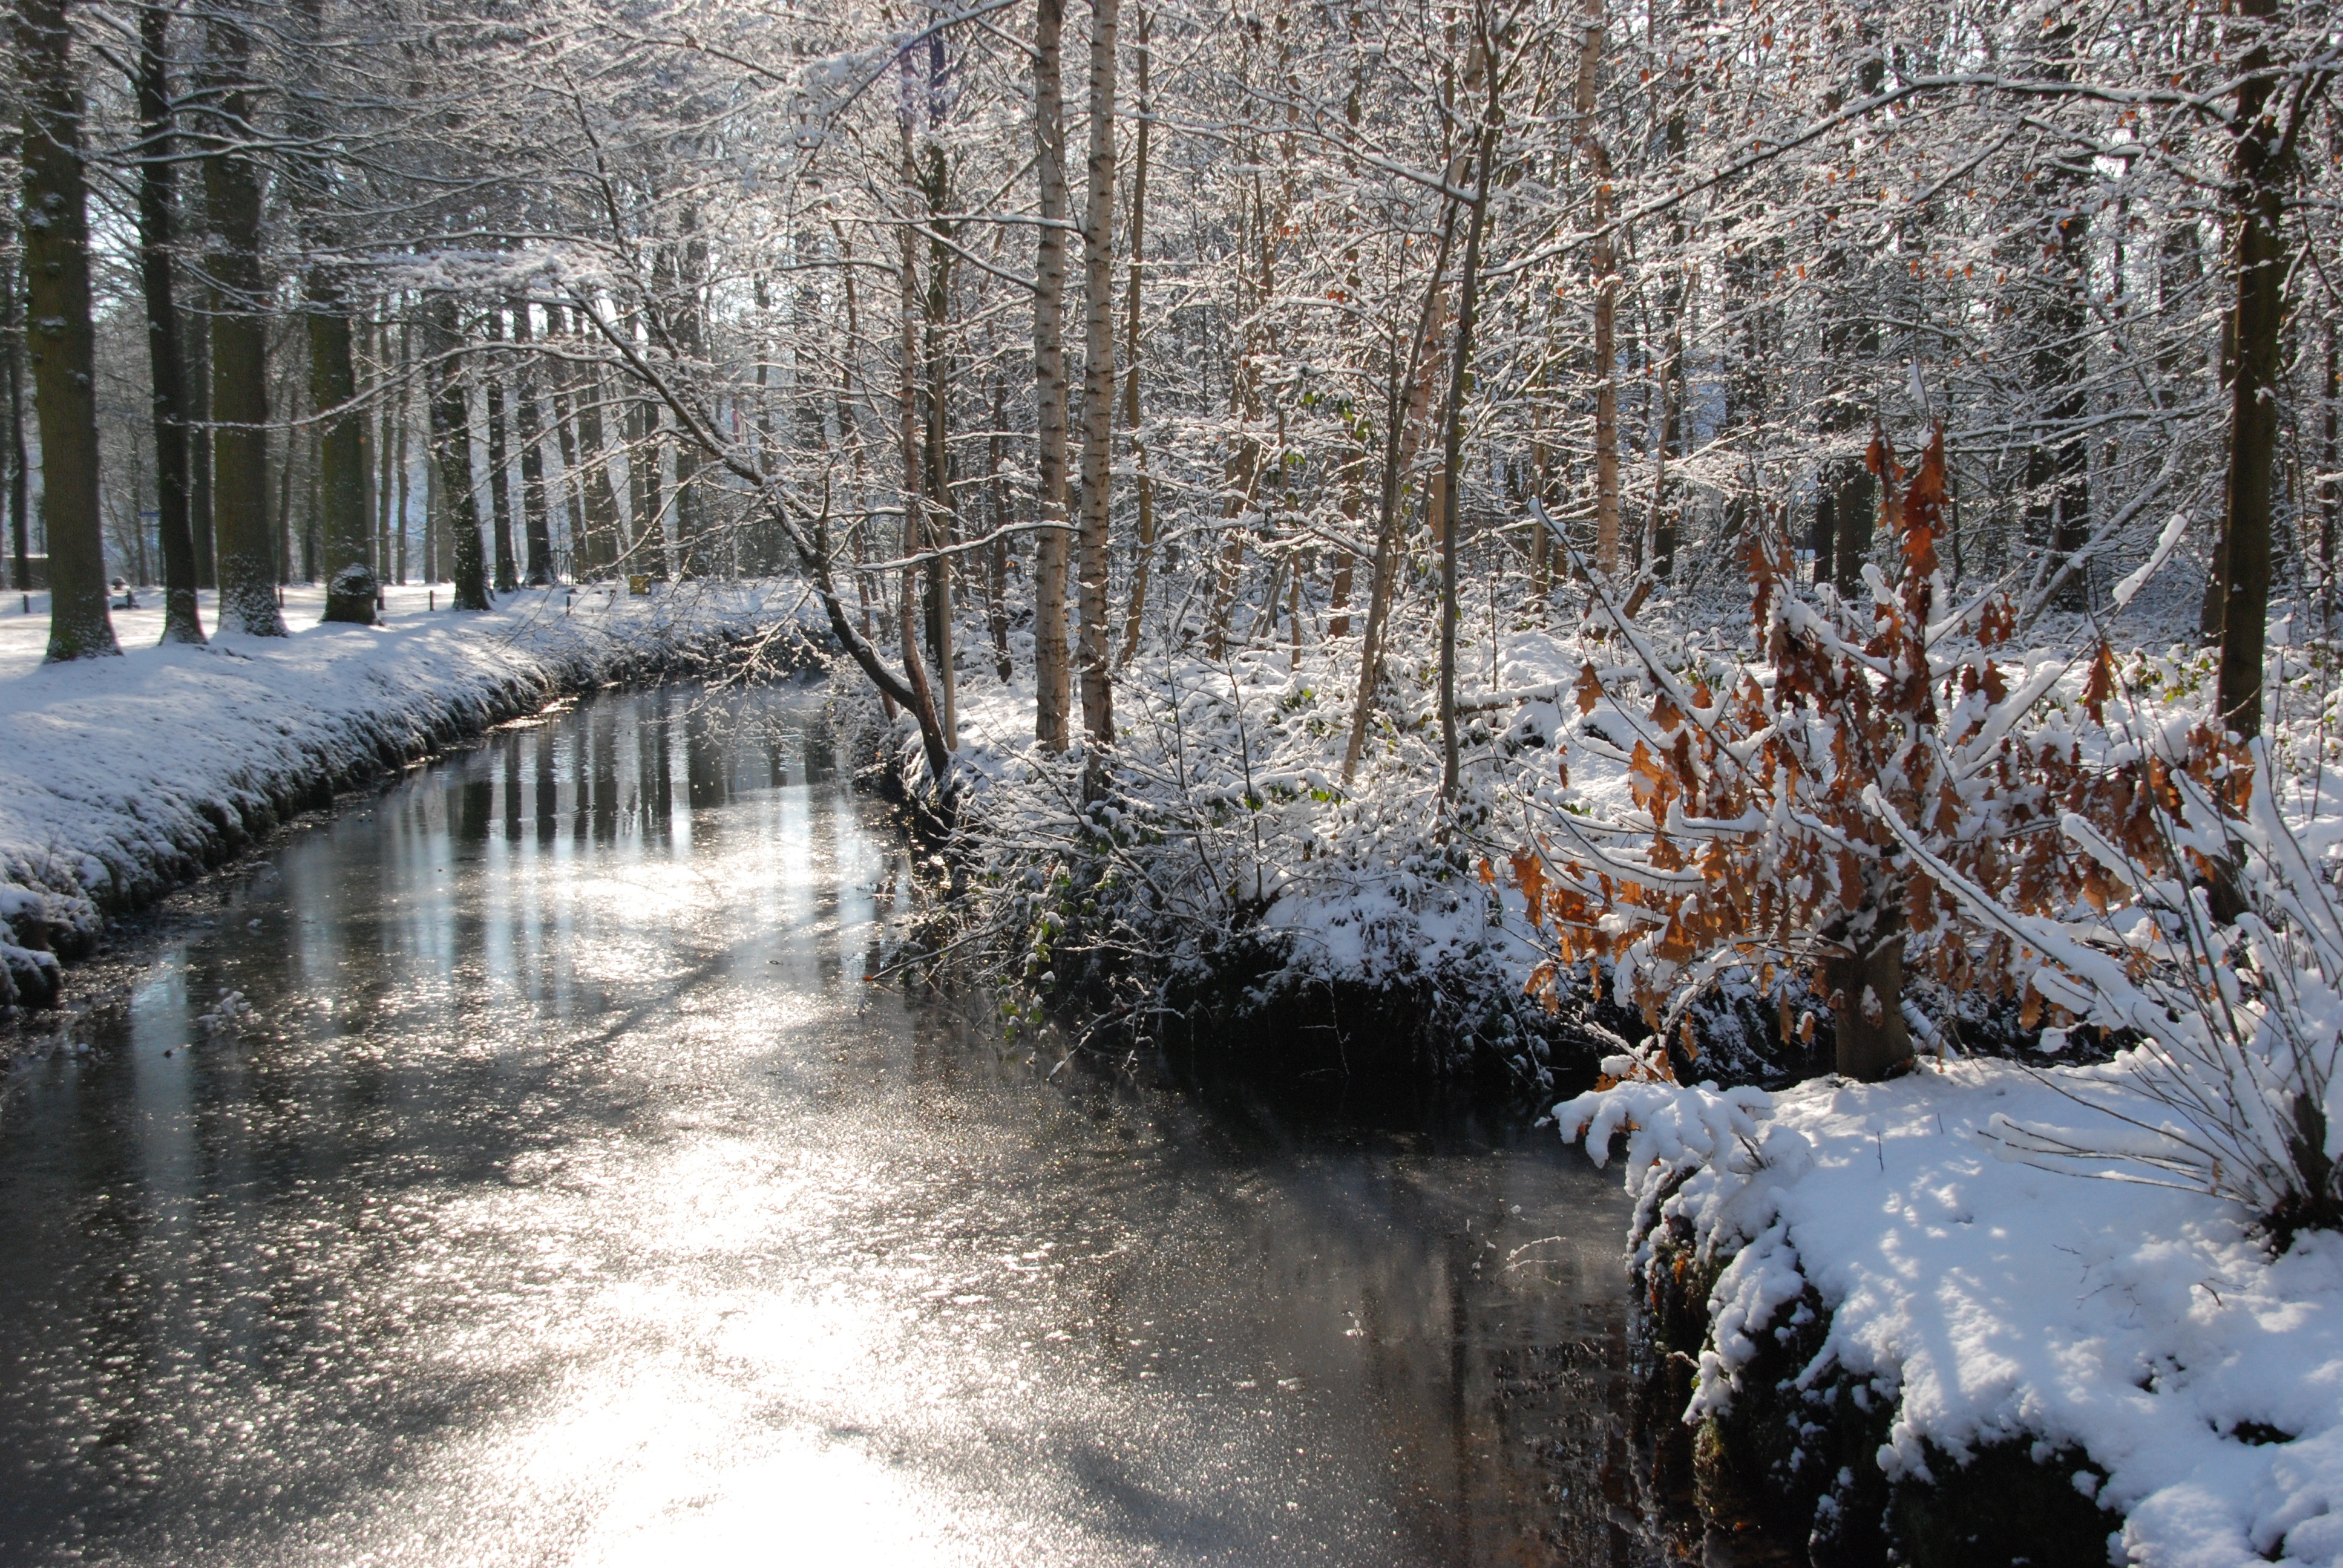
landscape, tree, water, nature, forest, snow, winter, frost, stream, ice, reflection, autumn, weather, freeze, frozen, season, woodland, freezing